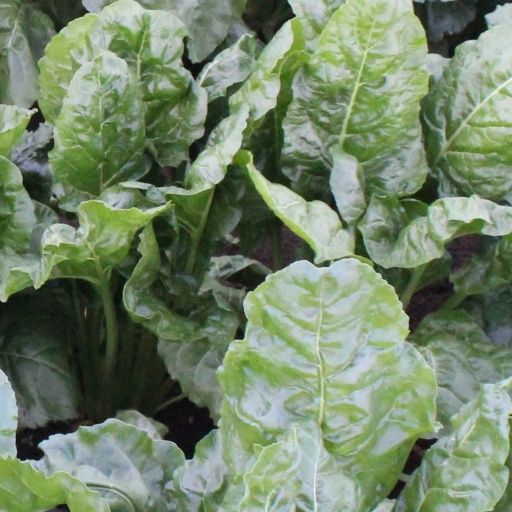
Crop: sugar beet